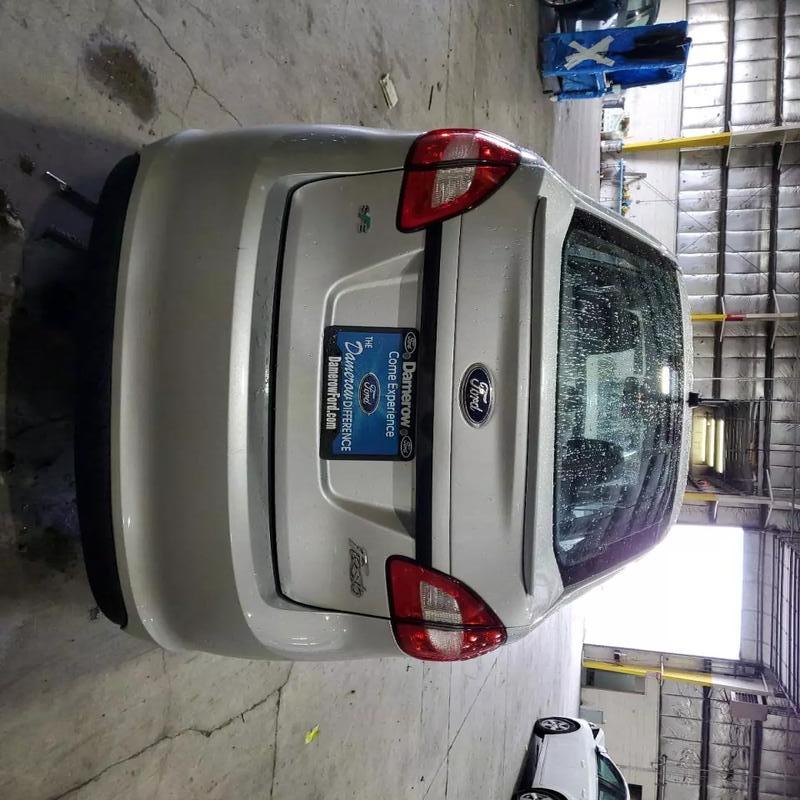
Aucun dommage détecté.
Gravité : aucun